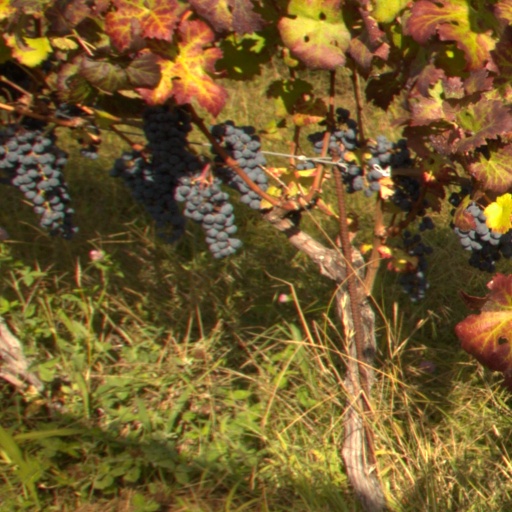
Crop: grape